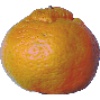
Label: Mandarine 1